Spindizzy Worlds

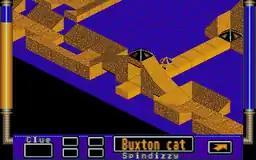
Atari ST gameplay

GERALD has limited controls only being able to move around with the use of braking and accelerating; there is no jumping, attacking or other actions. The player must guide the device through several levels. There are many hazards, enemies, and puzzles based on finding and pressing switches in the correct order, navigating thin pathways without falling off, and finding all gems dotted about a section. GERALD cannot jump on its own, but can reach higher platforms and traverse large gaps by accelerating and jumping over slopes or ramps, or using moving platforms, warps or platforms that make it bounce. GERALD's health, called fuel, is full at the beginning of each level and it depletes slowly over time especially with quick movements. Falling from a height onto a surface, falling off the bottom of a stage, or contact with enemies and hazards also takes away health, but it is replenished in small amounts after finishing a section of a stage and by collecting gems that are found around most levels. Some levels contain enemies, but they only hinder the player's progress and do not have to be defeated to progress and can be avoided. The stages can be viewed from four different camera views at 90° angle rotation from each other and the player has manual control over the camera view; views of objects and paths may be obscured behind other platforms in some views, and easier seen in others.